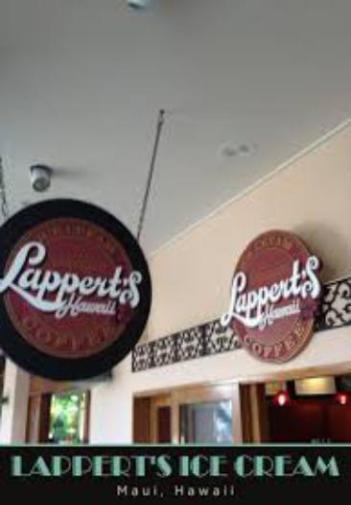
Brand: lappert's
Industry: Food